SS Pennsylvania (1872)

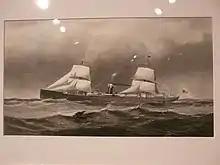
Steamship Pennsylvania. 19th-century painting.

"Pennsylvania" was launched on August 15, 1872. The event was considered of such significance that—in an era of the 12-hour day and six-day working week—a half day holiday was declared for the entire city of Philadelphia and the surrounding area. Piers, buildings and ships, including "Pennsylvania" herself, were decorated with patriotic bunting and flags of every description, and a vast crowd of sightseers thronged every available vantage point along the river, while others watched from the hundreds of boats large and small, many of which had been rented out as excursion vessels for the occasion. At 10:12 am, William Cramp gave the order to cut the stays, and "Pennsylvania" slid down the ways and into the Delaware River to "the cheers of a vast throng, the blowing of a hundred steam whistles, and a salvo of artillery."